Dallas, Oregon

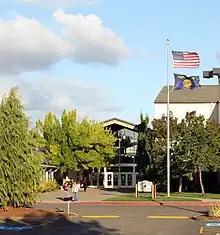
Dallas High School

According to the United States Census Bureau, the city has a total area of , all of it land.